Holy Trinity Church, Geneva

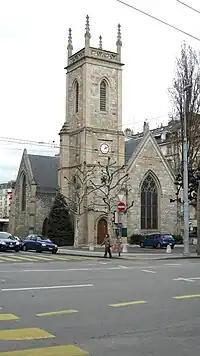
The Church of the Holy Trinity (eglise anglicane). Geneva (Switzerland)

Holy Trinity Church, Geneva, Switzerland, was completed in 1853. The church is located at rue du Mont-Blanc, between the Genève-Cornavin railway station and the famous hotels at the banks of Lake Geneva. The church is part of the Diocese in Europe of the Church of England and is also a Swiss monument of regional significance (class B).